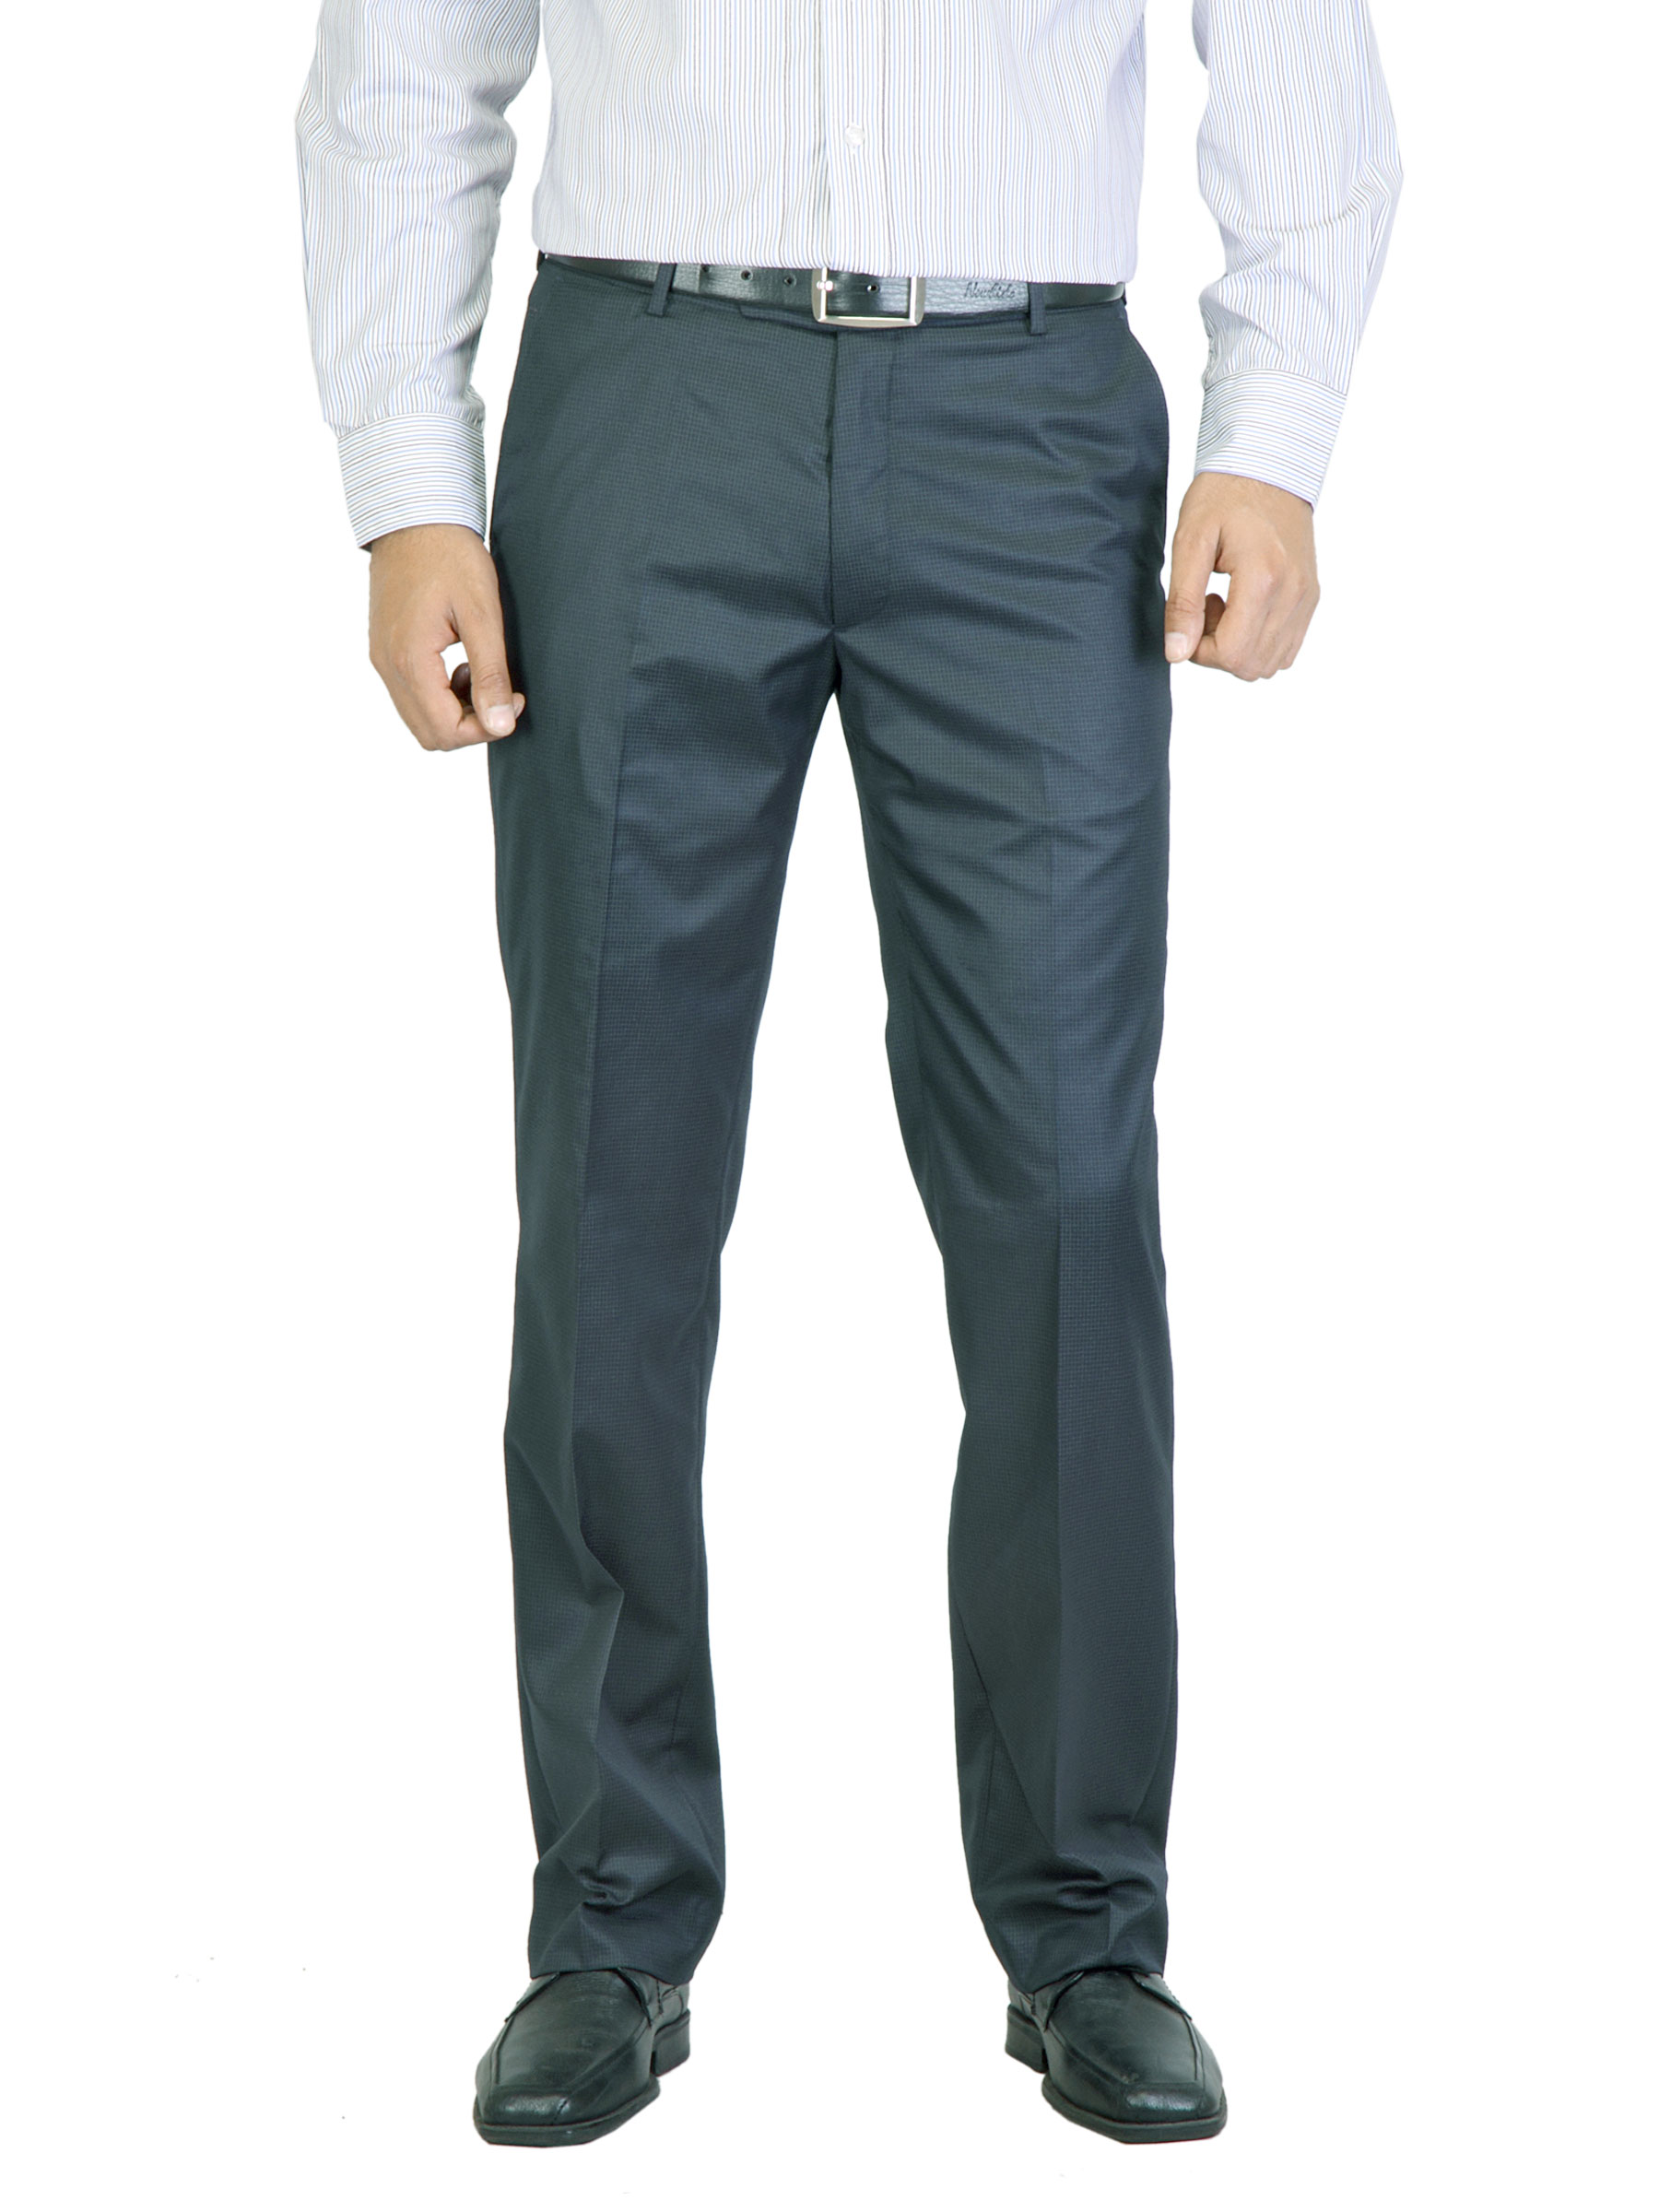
Arrow Men Navy Grey Trousers
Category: Apparel / Bottomwear / Trousers
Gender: Men
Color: Grey
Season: Fall 2011
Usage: Formal